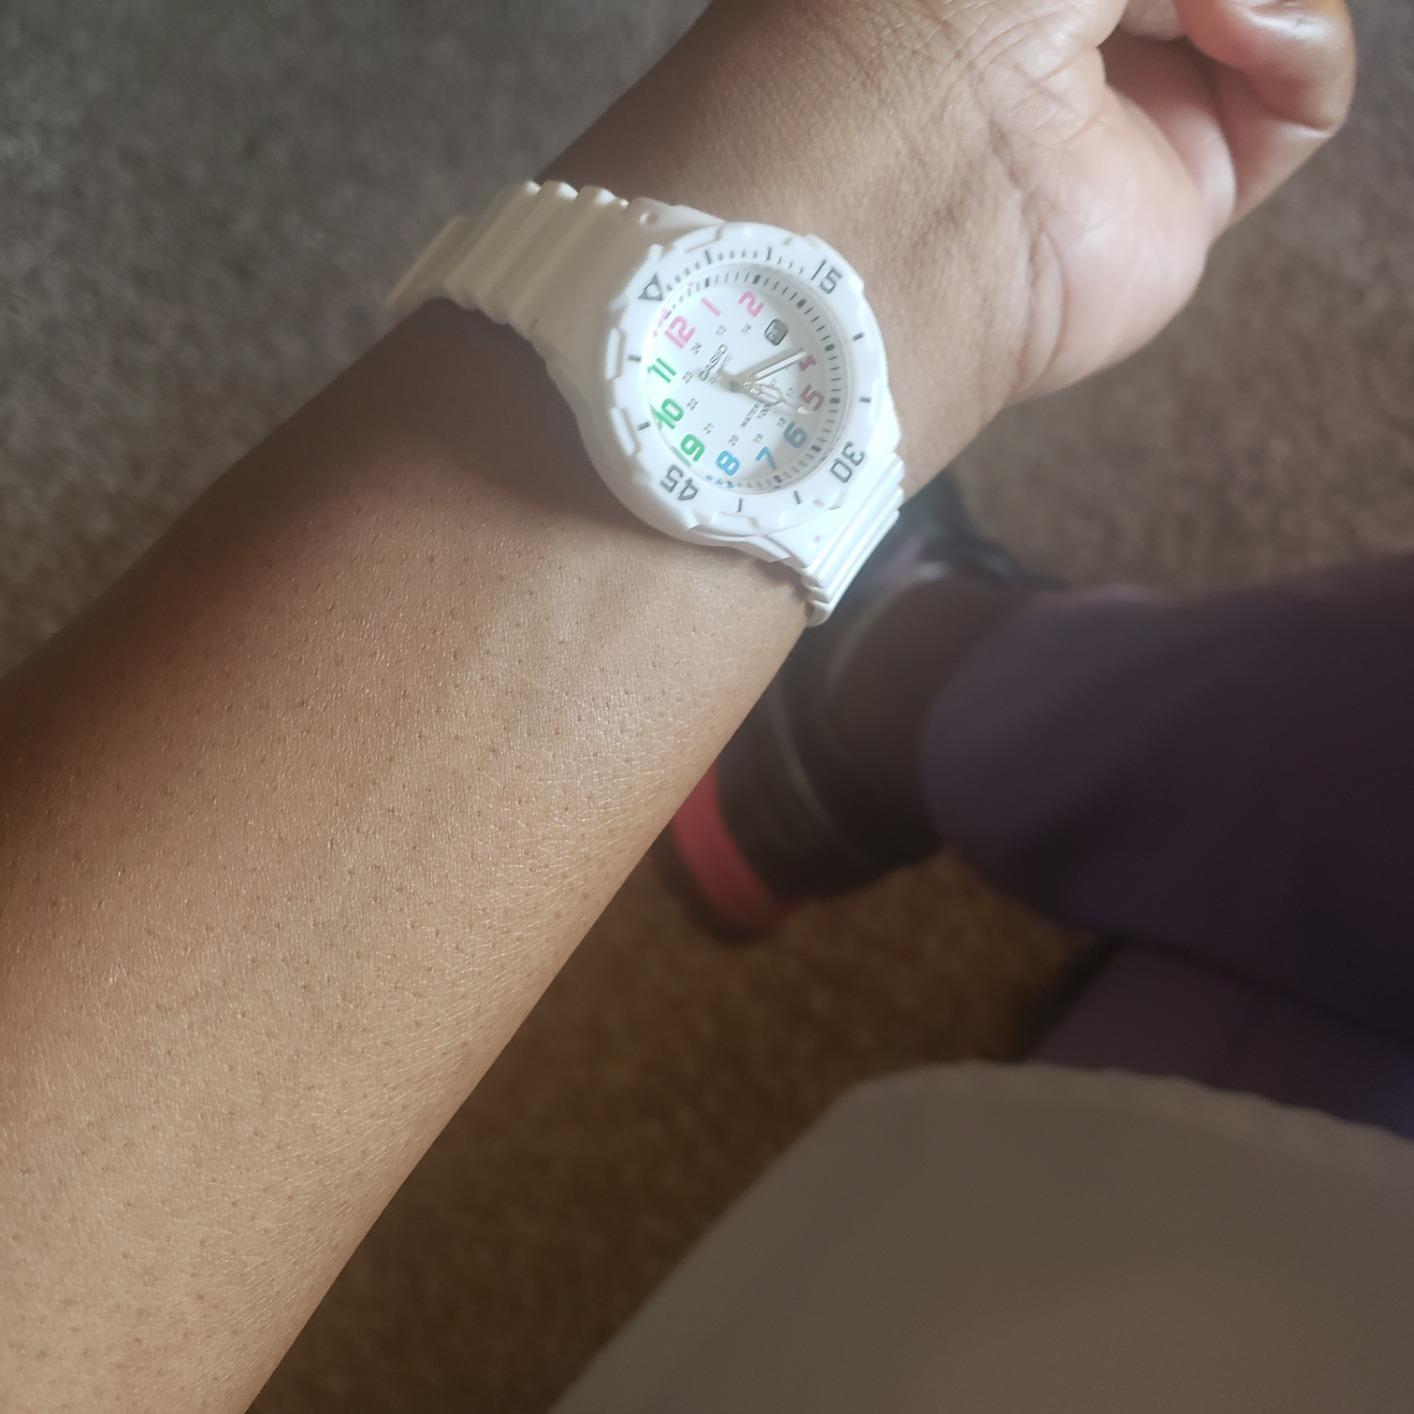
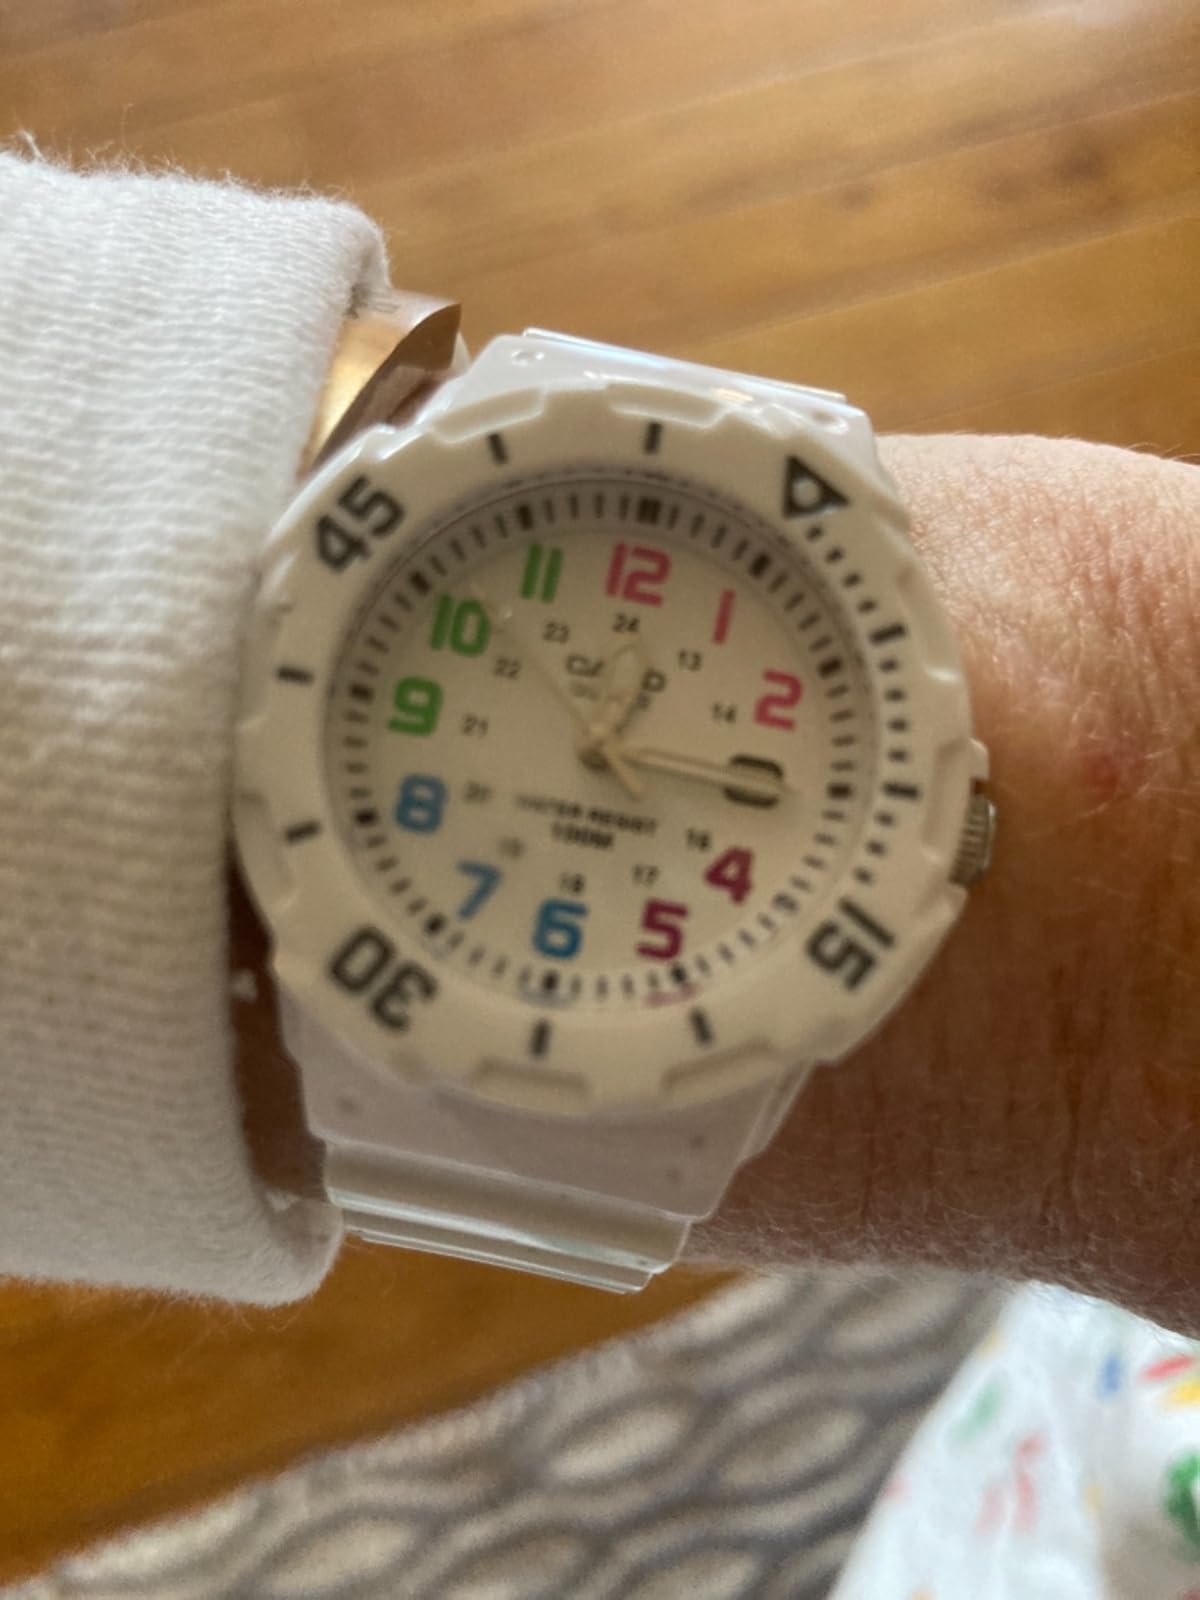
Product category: accessories_watch
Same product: yes